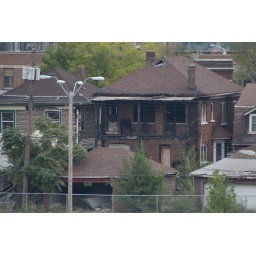
Ruined house spotted from the top of City Methodist in Gary, IN.